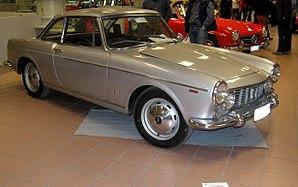
La gamme Fiat Cabriolet Pininfarina est une série de voitures dessinées par le maître du design italien Pininfarina et produites par le constructeur italien Fiat de 1959 à 1966. Elles étaient construites sur la base des Fiat 1200 Granluce Trasformabile.
Les Fiat 1300 et Fiat 1500 sont des automobiles du constructeur italien Fiat fabriquées de 1961 à 1967.